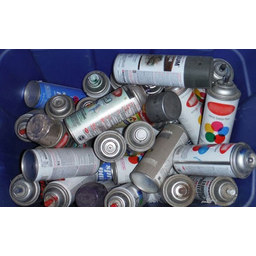
Label: metal